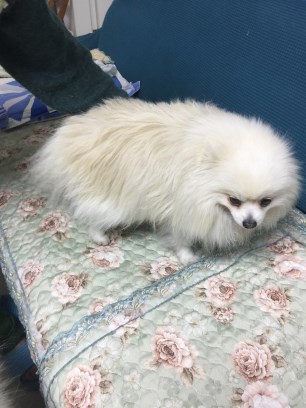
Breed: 1936-n000005-Pomeranian